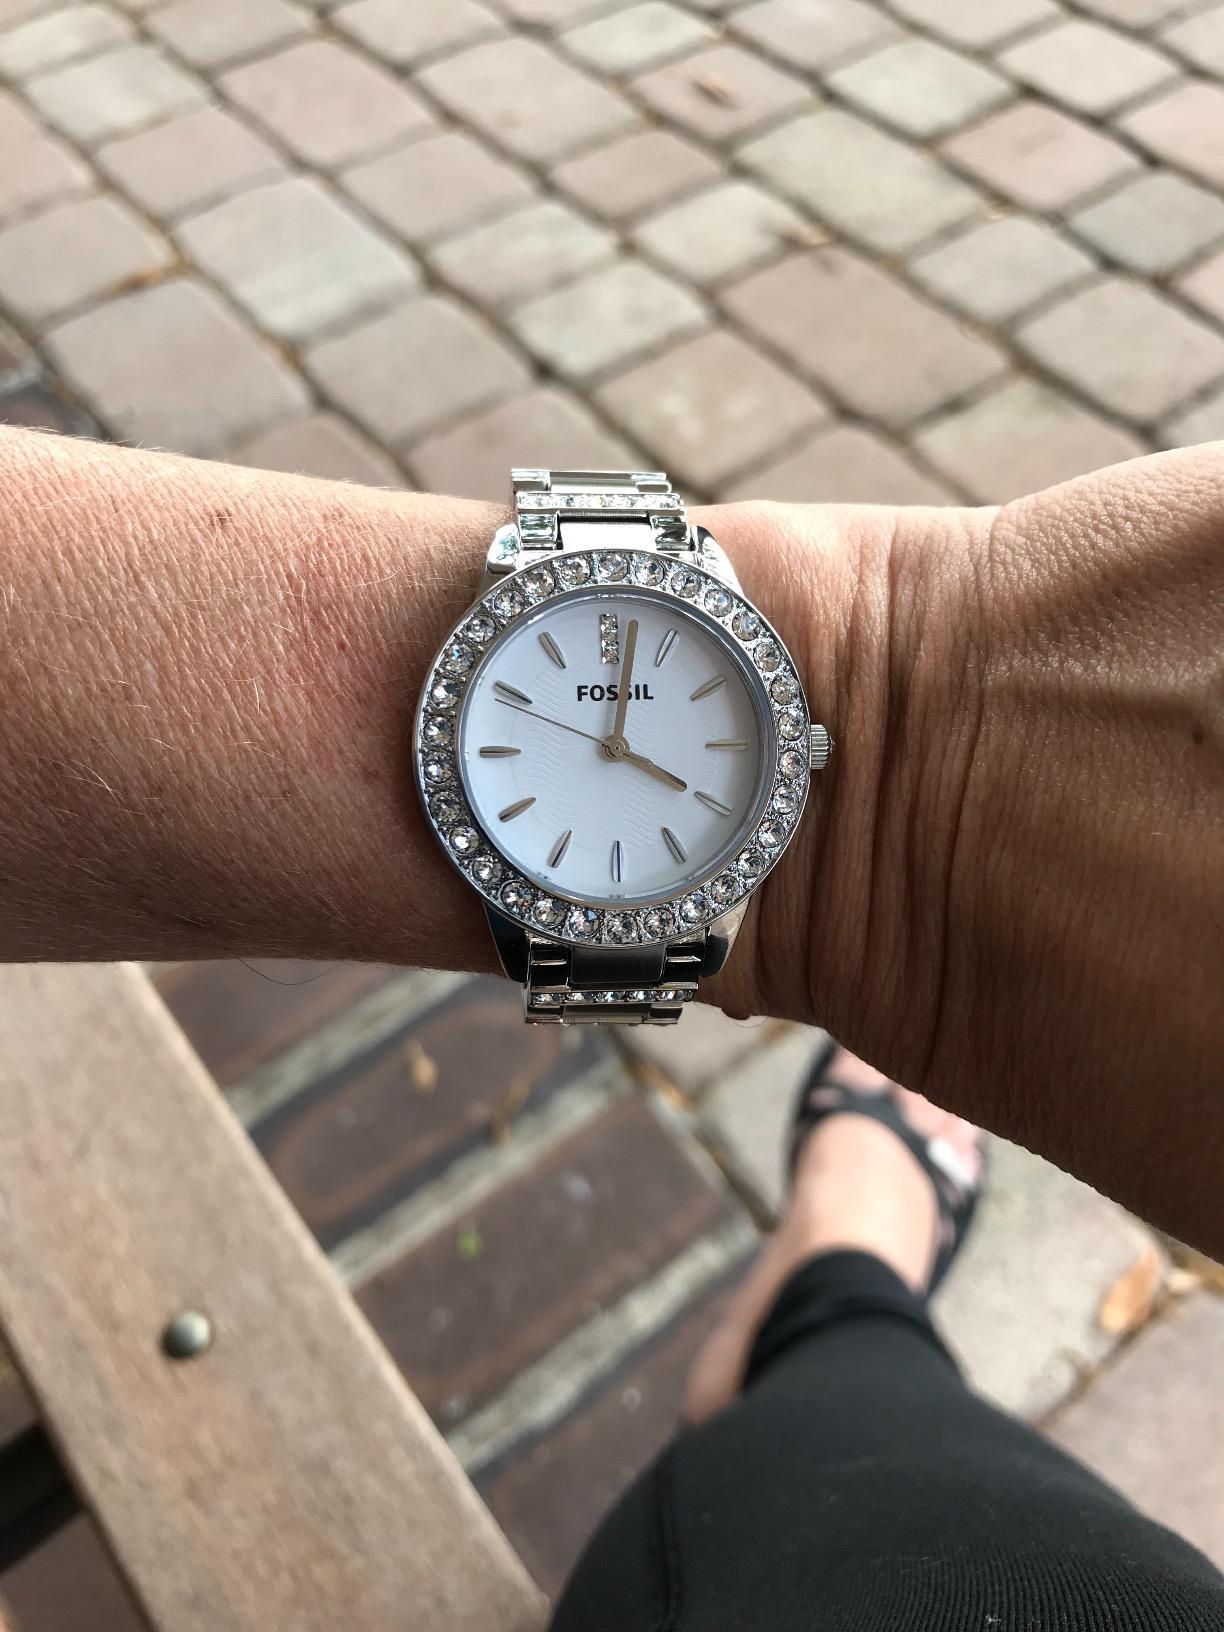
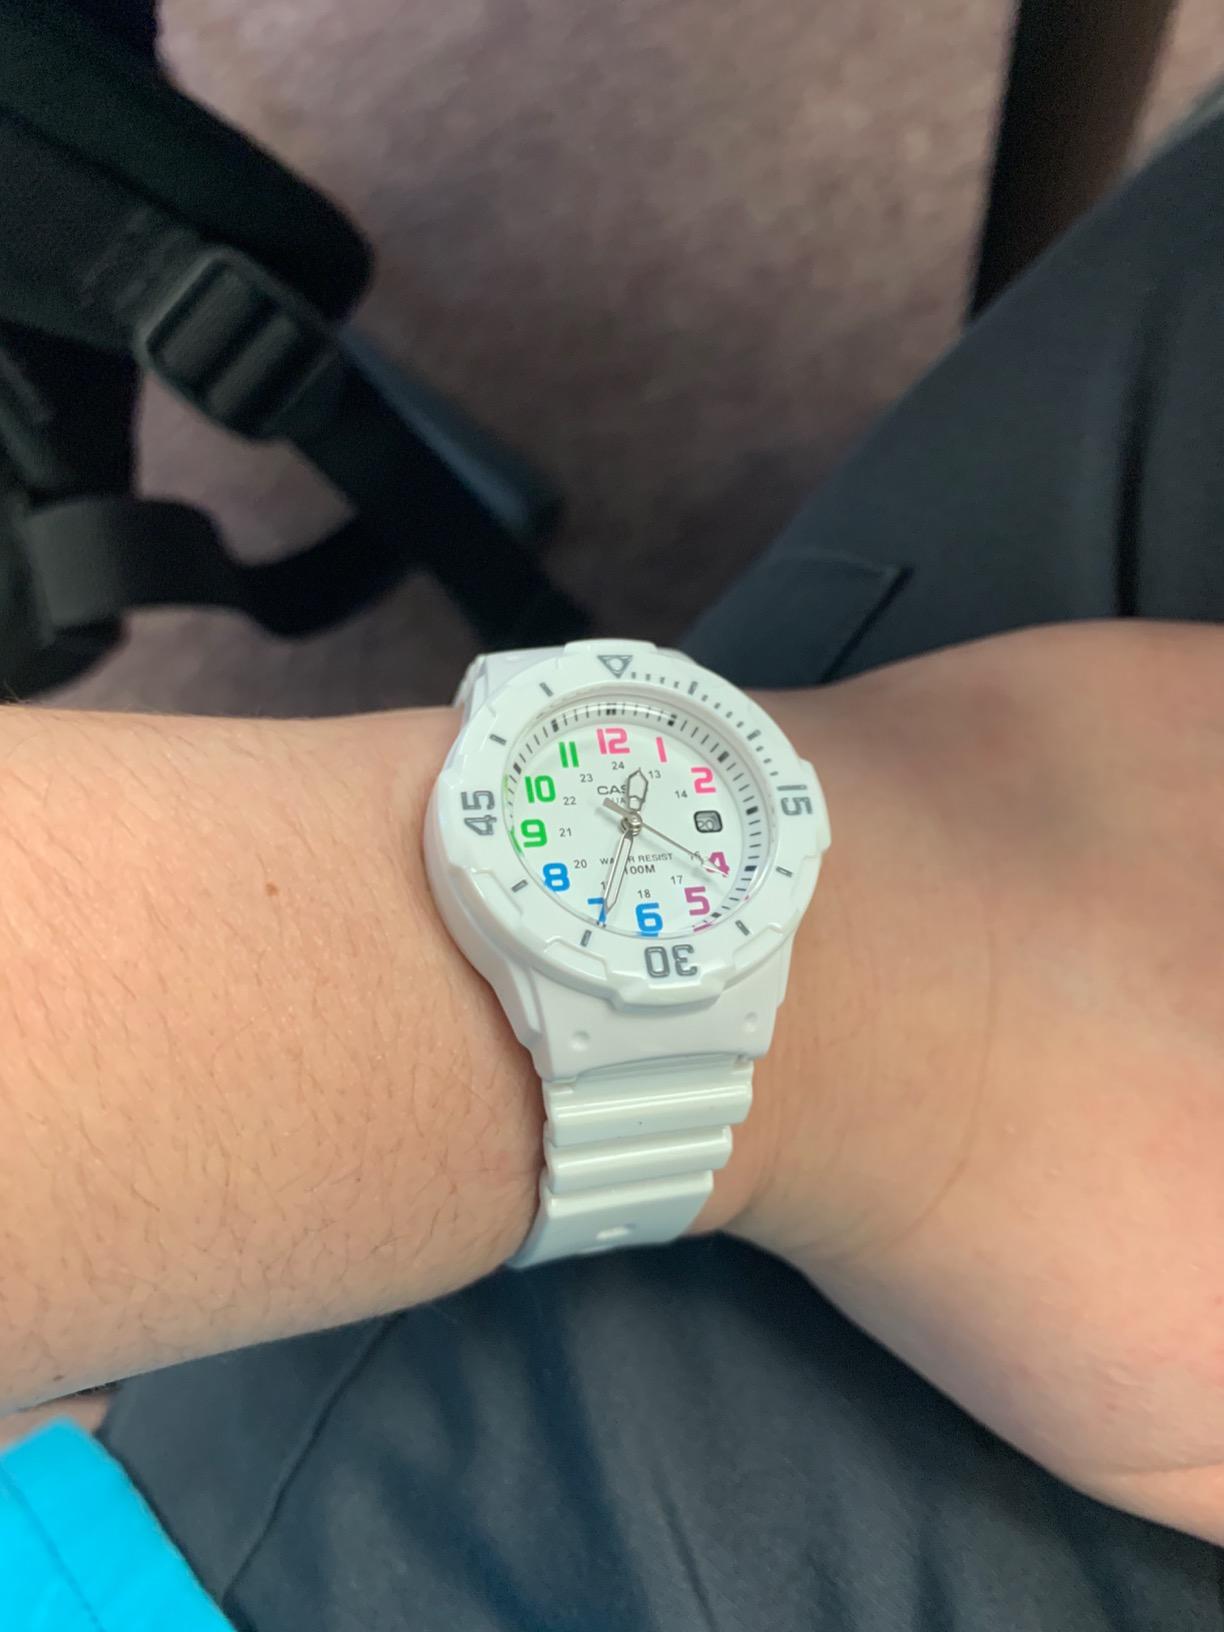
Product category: accessories_watch
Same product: no